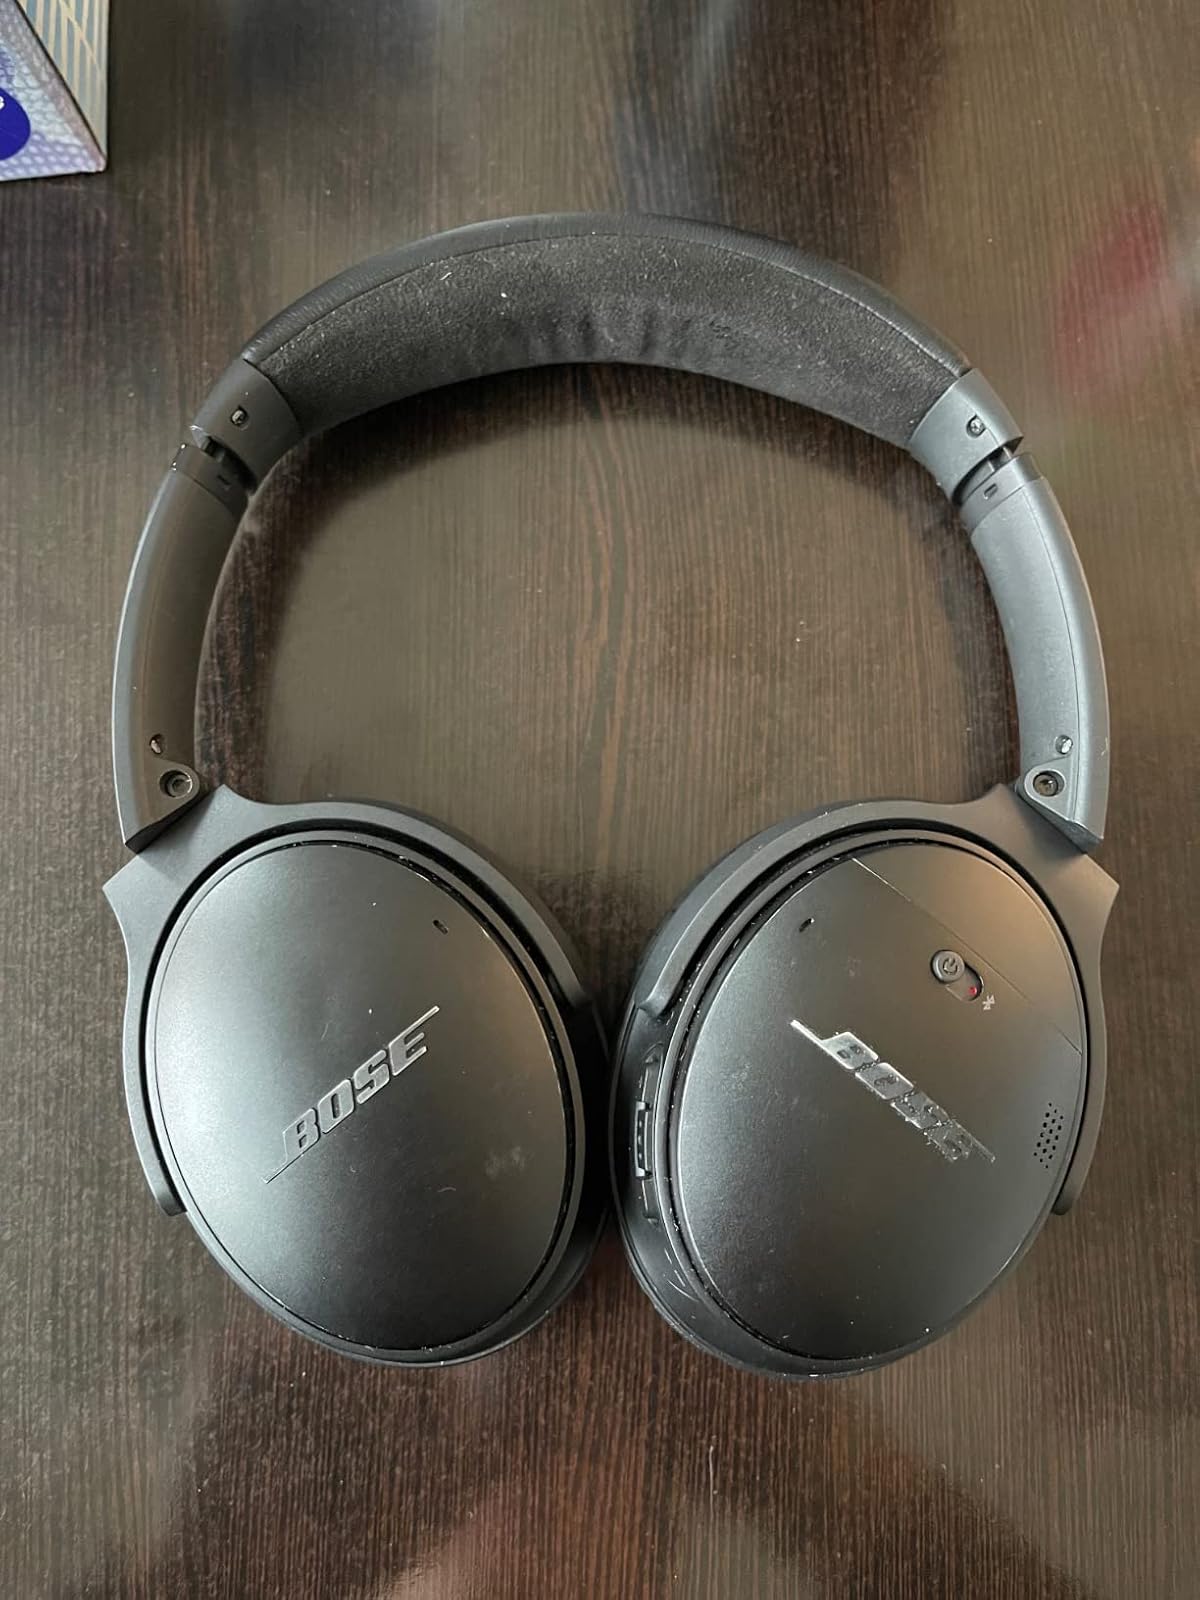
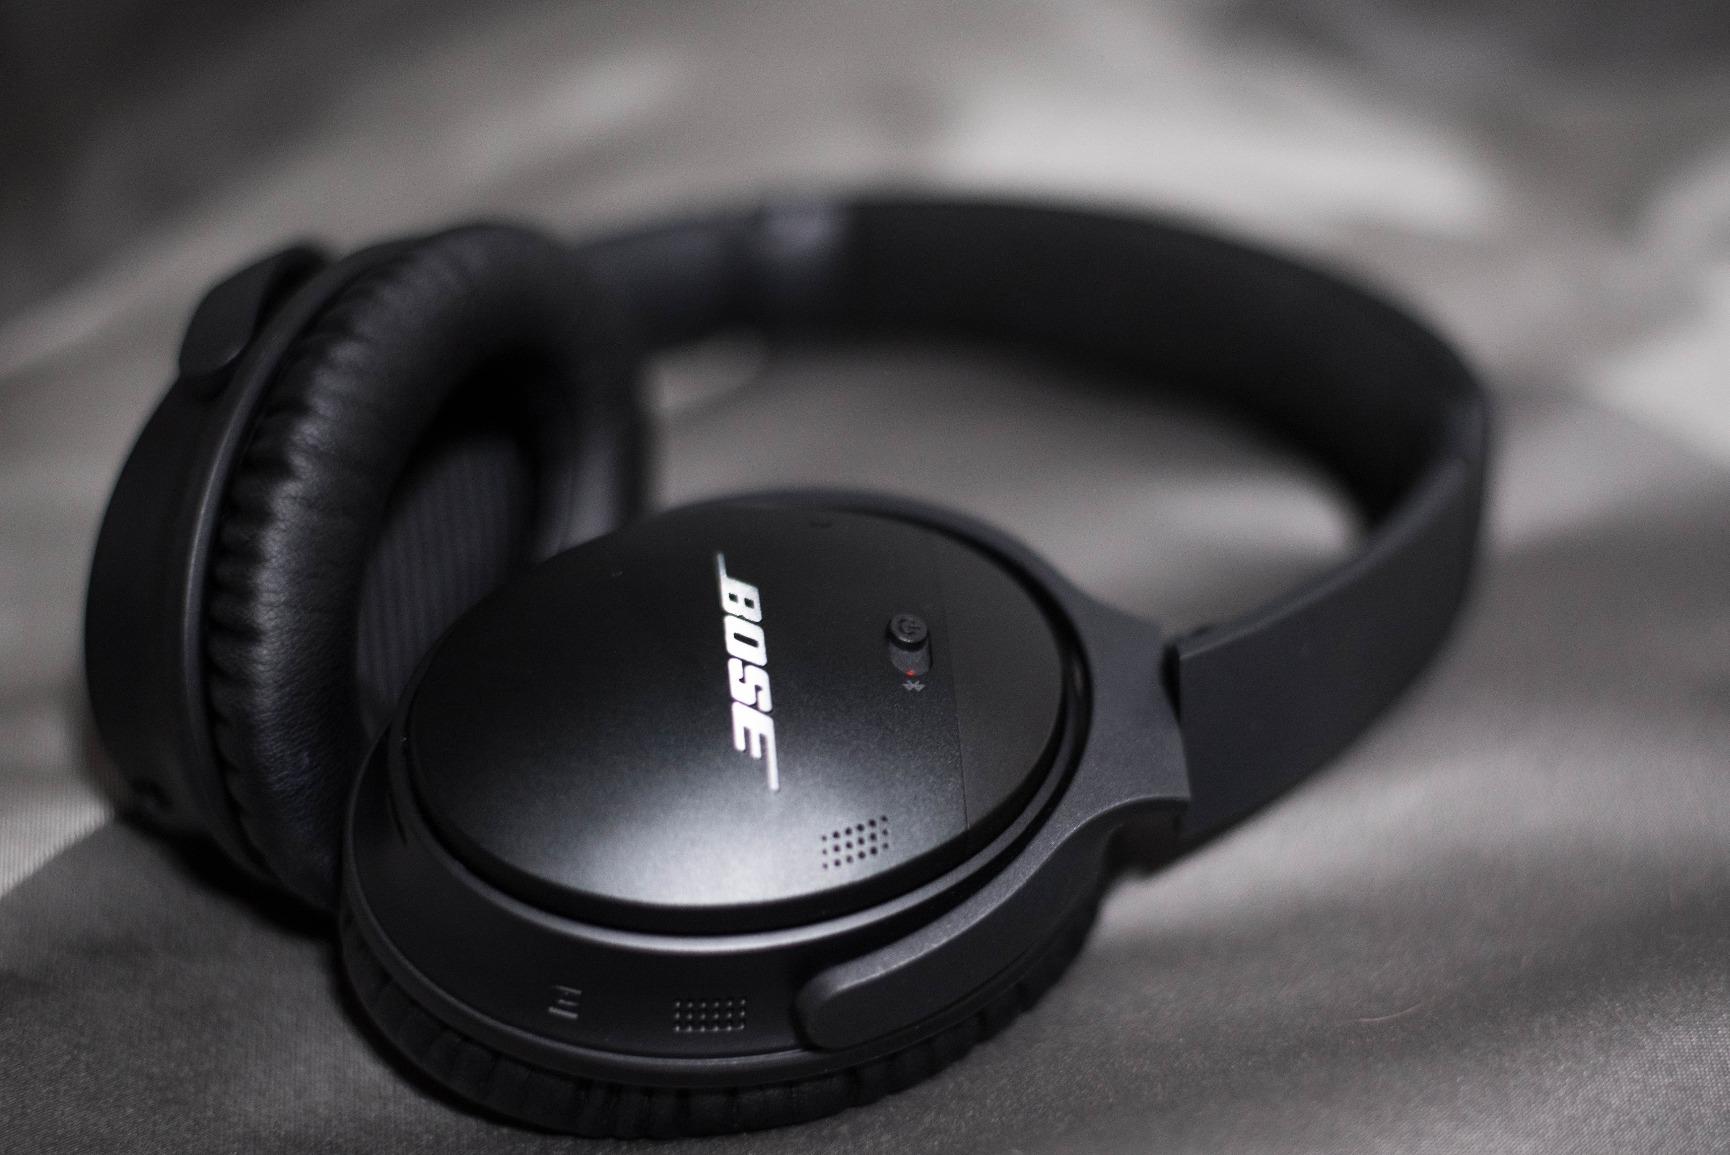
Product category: headphones
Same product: yes